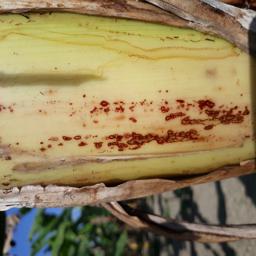
Label: PSEUDOSTEM WEEVIL